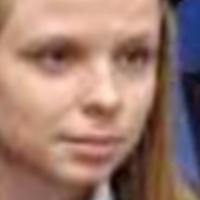
Age group: age 31-40